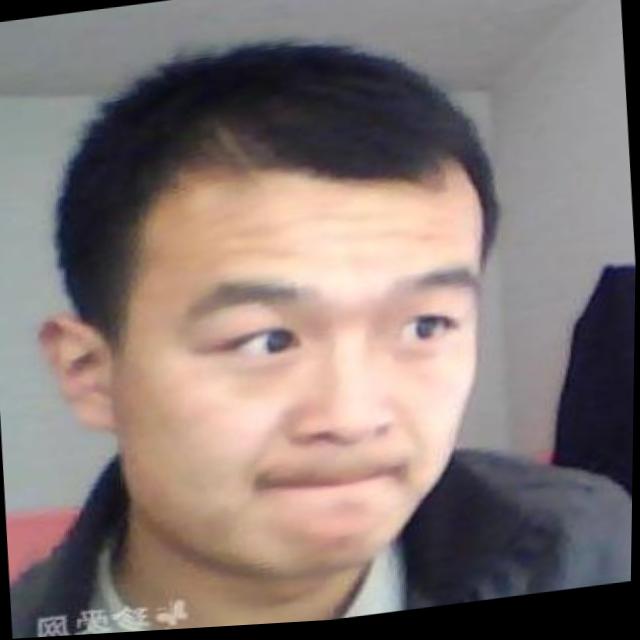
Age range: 21-44